University of Sheffield

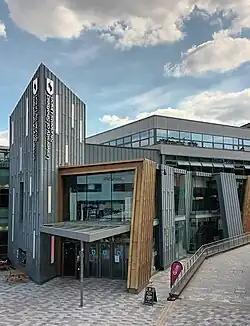
The new Students' Union building on Western Bank

The arms of the university was granted by the College of Arms on 28 June 1905. It is on an azure shield with a gold-edged book inscribed with the Latin "Disce Doce" (Learn and Teach) at its centre, a sheaf of eight silver arrows on either side (from the arms of the city), the Crown of Success and the White Rose of York. Below is a scroll carrying the motto "Rerum cognoscere causas" (To Discover the Causes of Things; from the "Georgics" by Latin poet Virgil), which was also the motto of Firth College since 1879. In heraldic terminology, the official coat of arms is blazoned as follows: